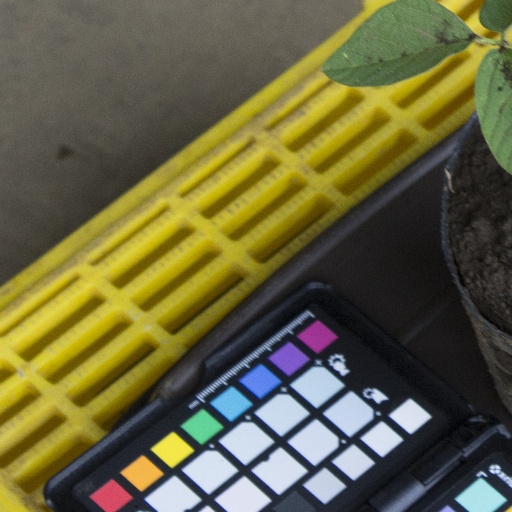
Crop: soybean